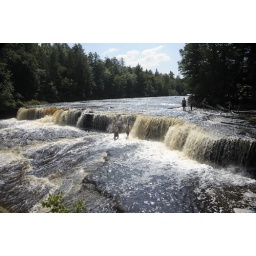
Many people row the boat across the river to play in the lower falls in the summer.